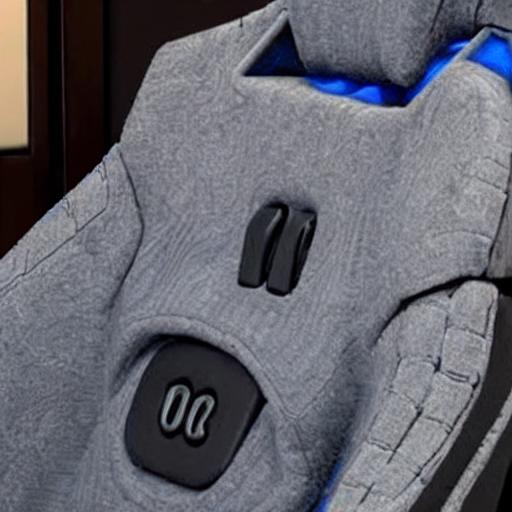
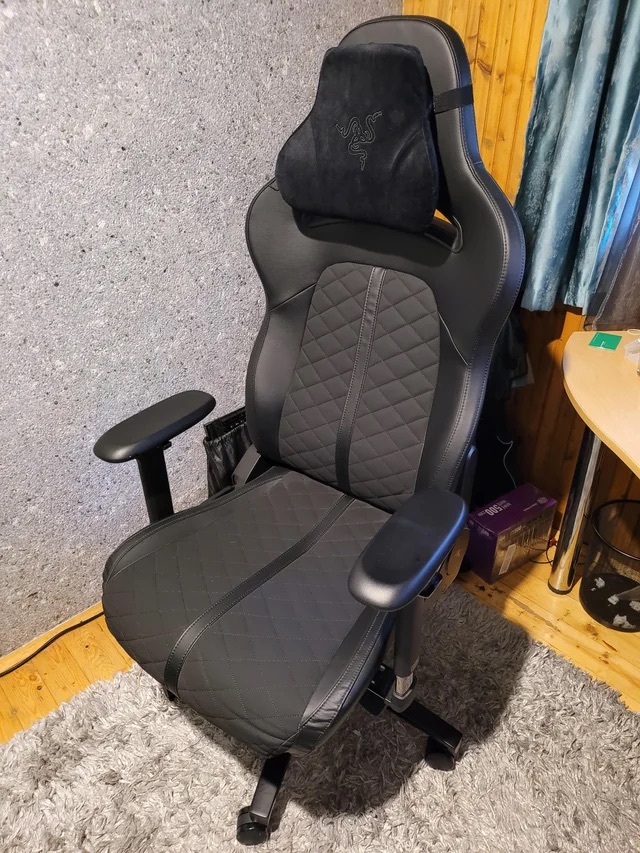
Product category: items_chair
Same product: no